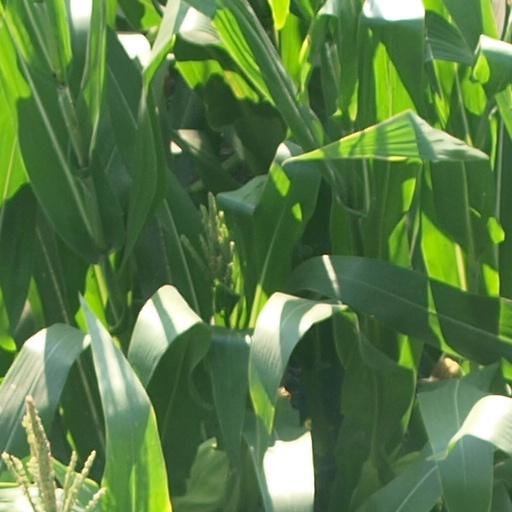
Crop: maize; corn